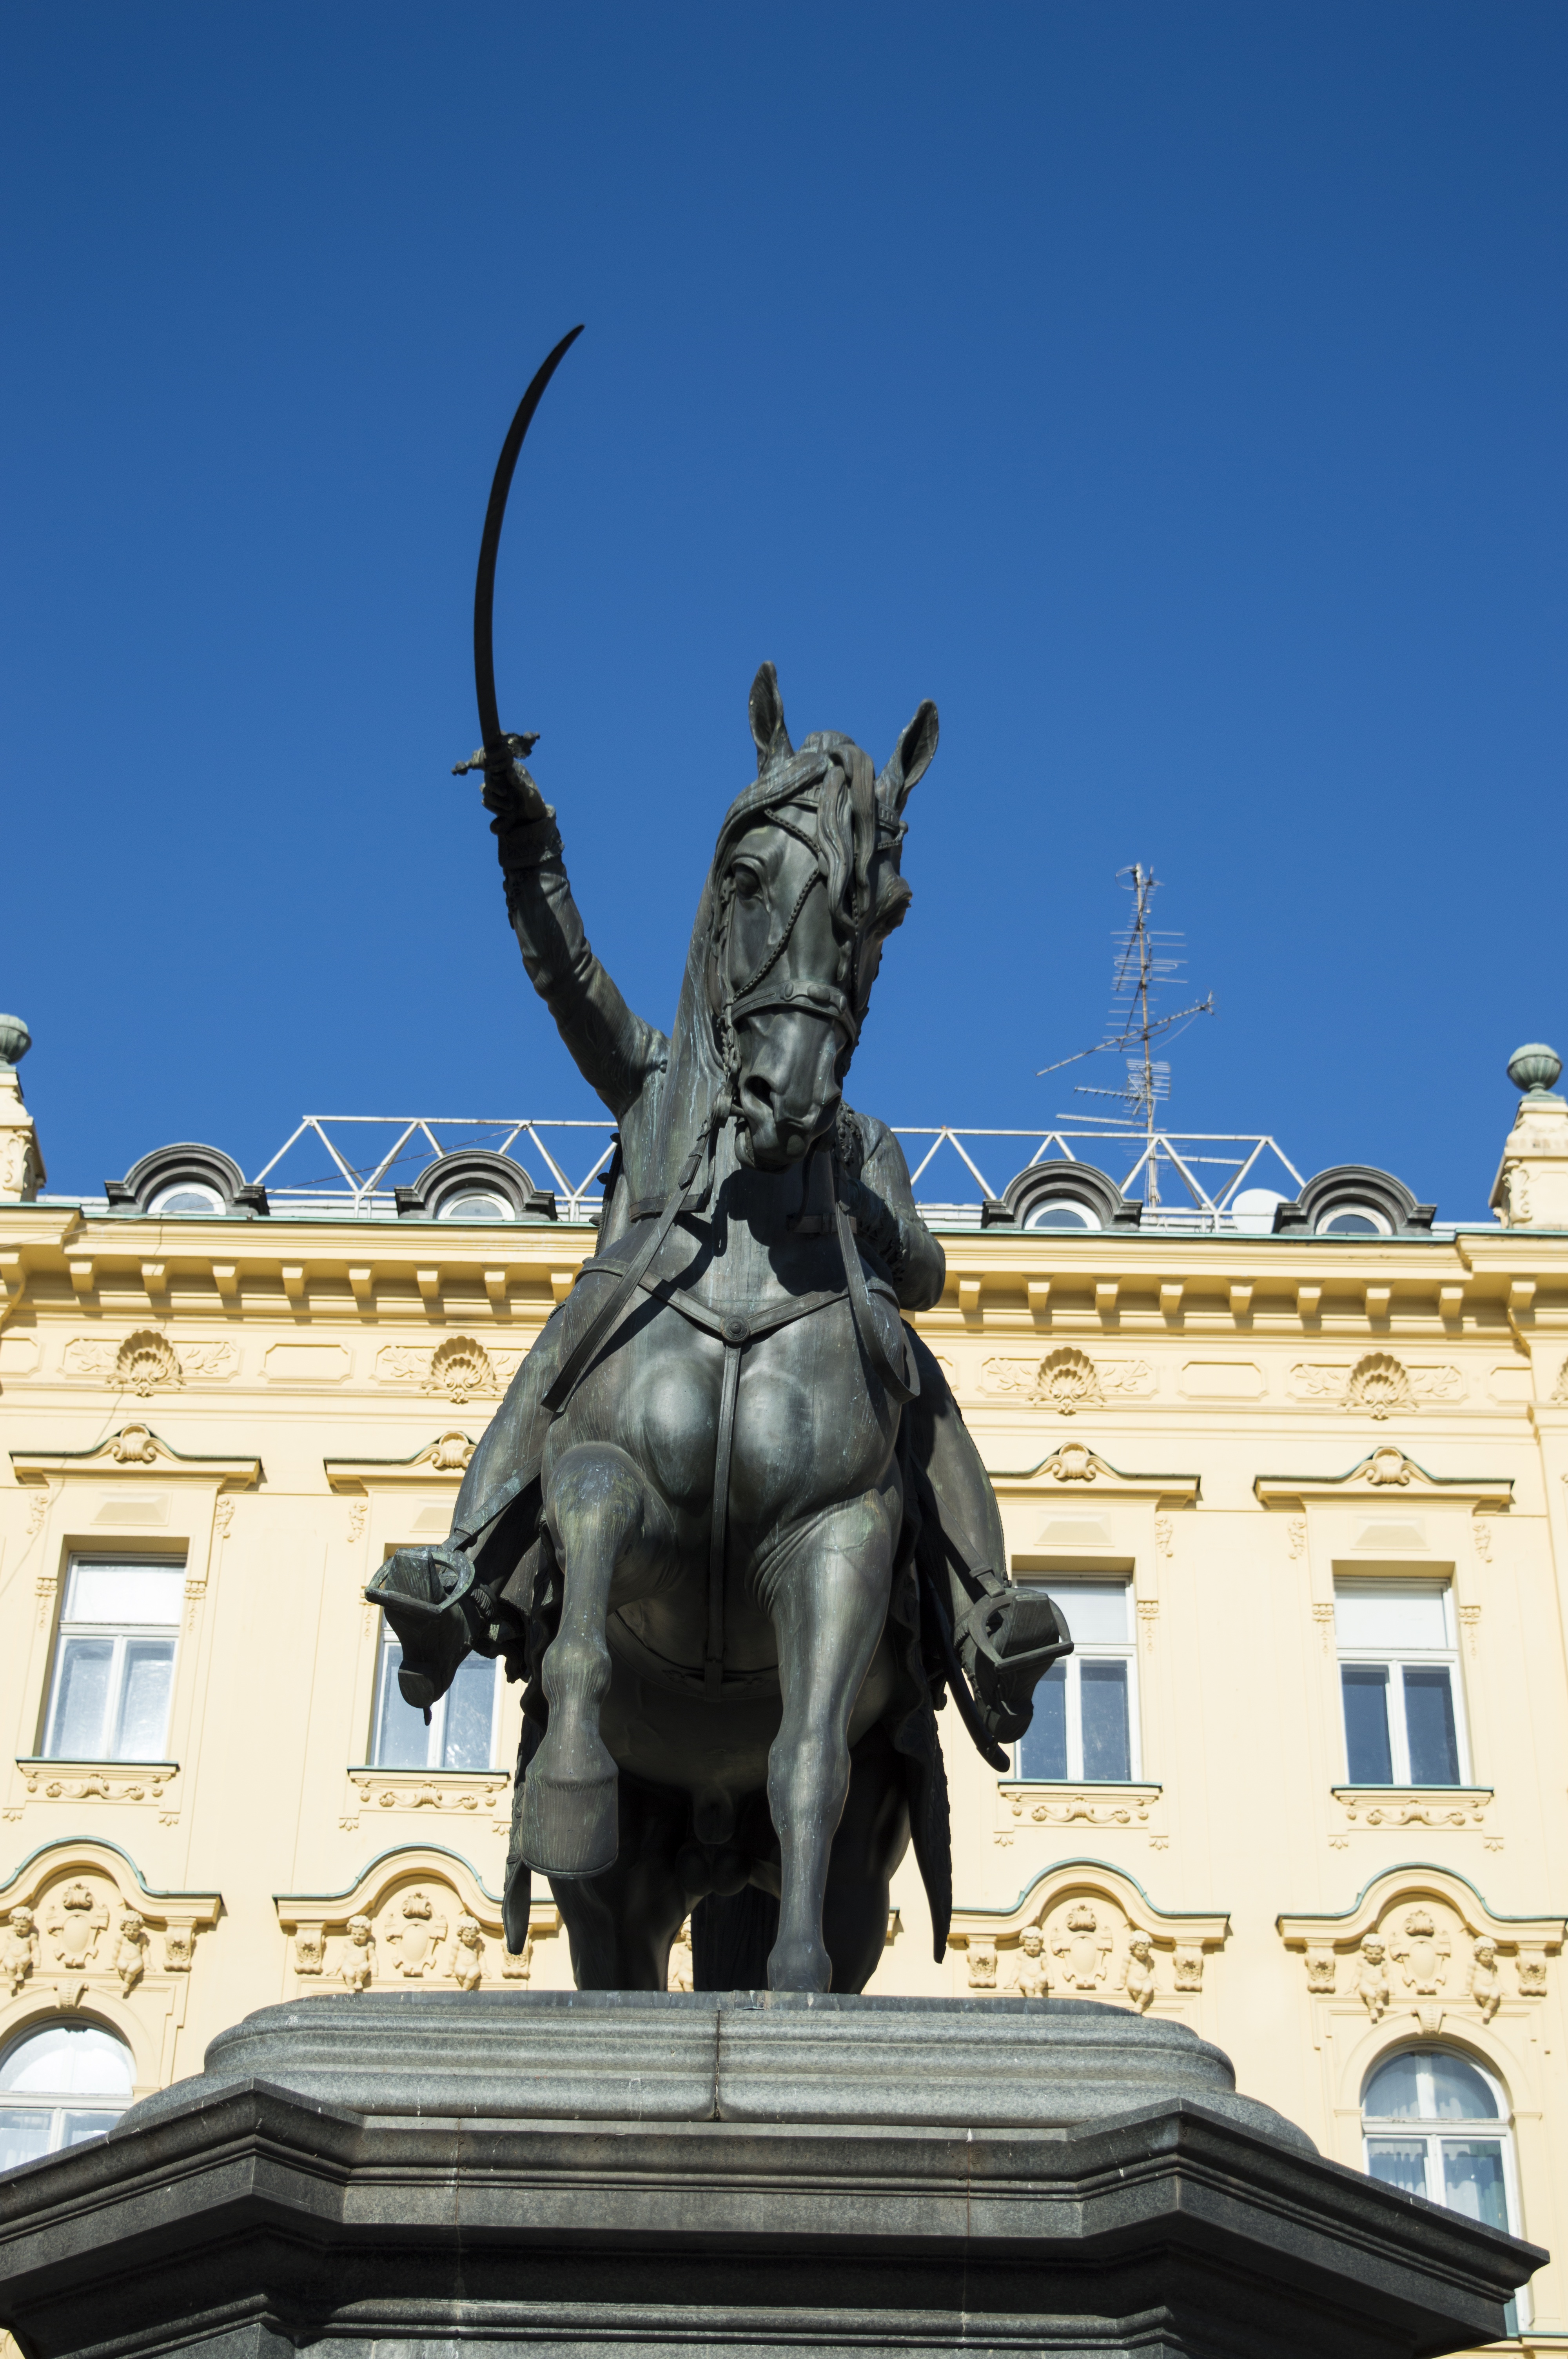
old, monument, travel, europe, statue, soldier, horse, square, landmark, historic, sculpture, medieval, art, croatia, figure, bronze, horseman, ban, zagreb, jelacic, josip, jelacic square